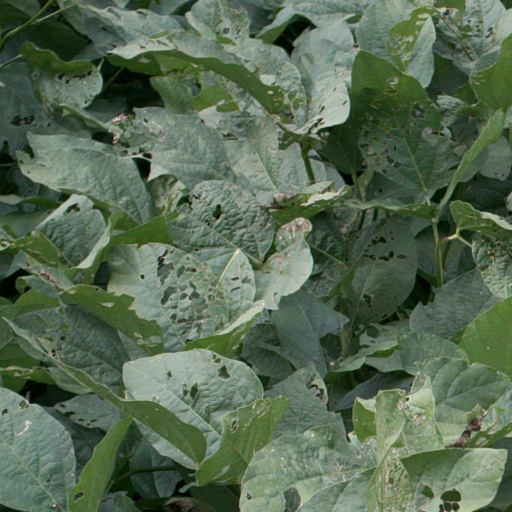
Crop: soybean